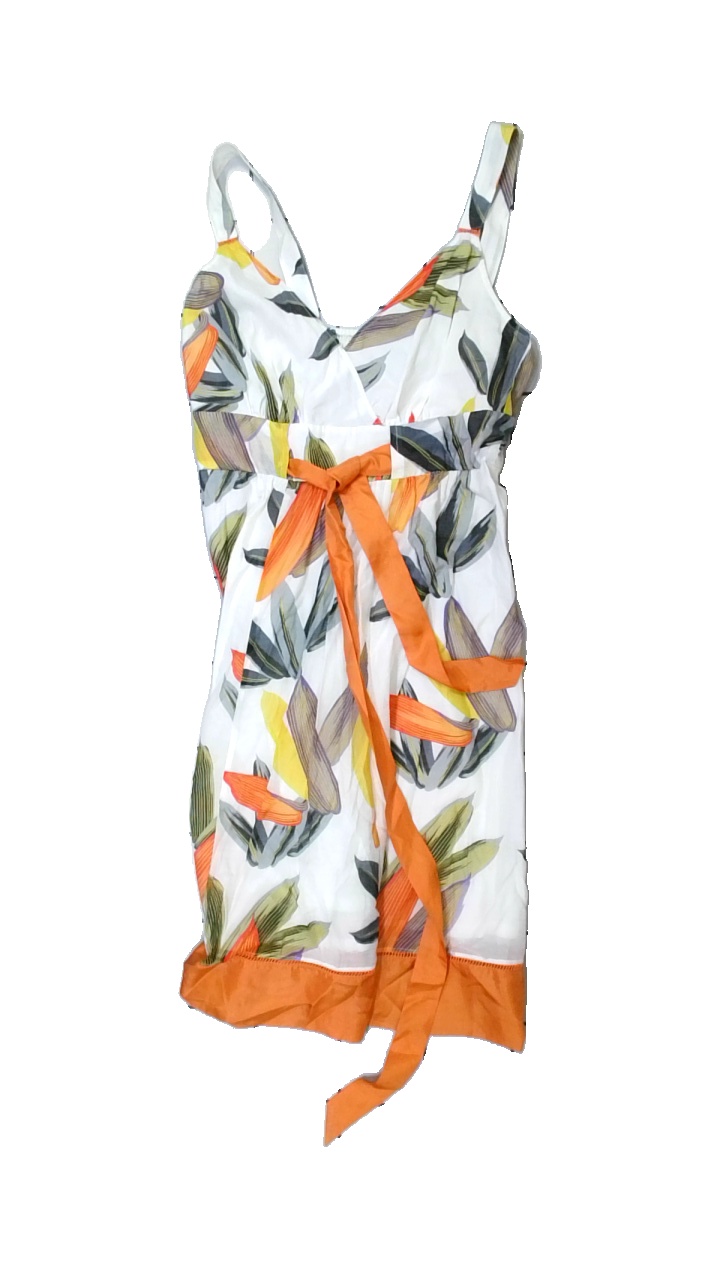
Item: Dress (Ladies)
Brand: Essentiel Antwerp
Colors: White, Orange, Yellow, Multicolor
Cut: Regular
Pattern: Floral print
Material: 100% cotton
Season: All
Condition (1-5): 4
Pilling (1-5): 4
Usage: Reuse
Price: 50-100